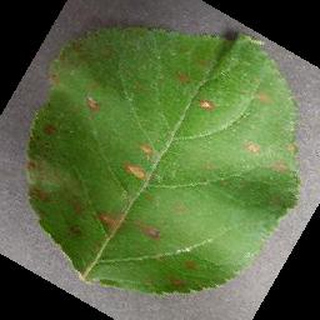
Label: apple_cedar_apple_rust